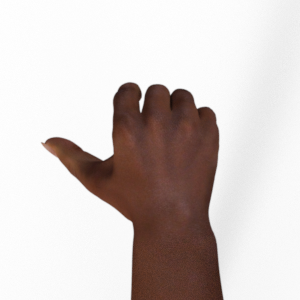
Label: rock